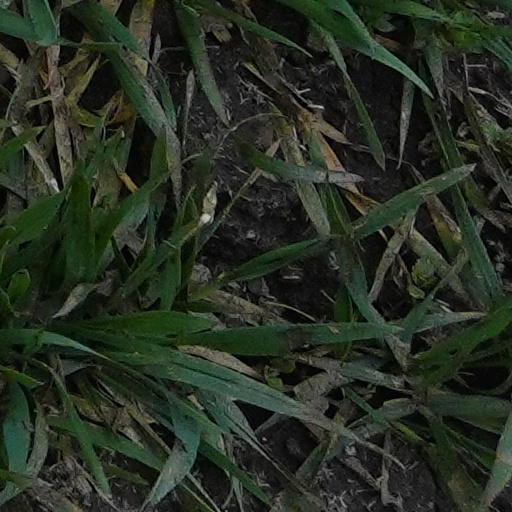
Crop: wheat